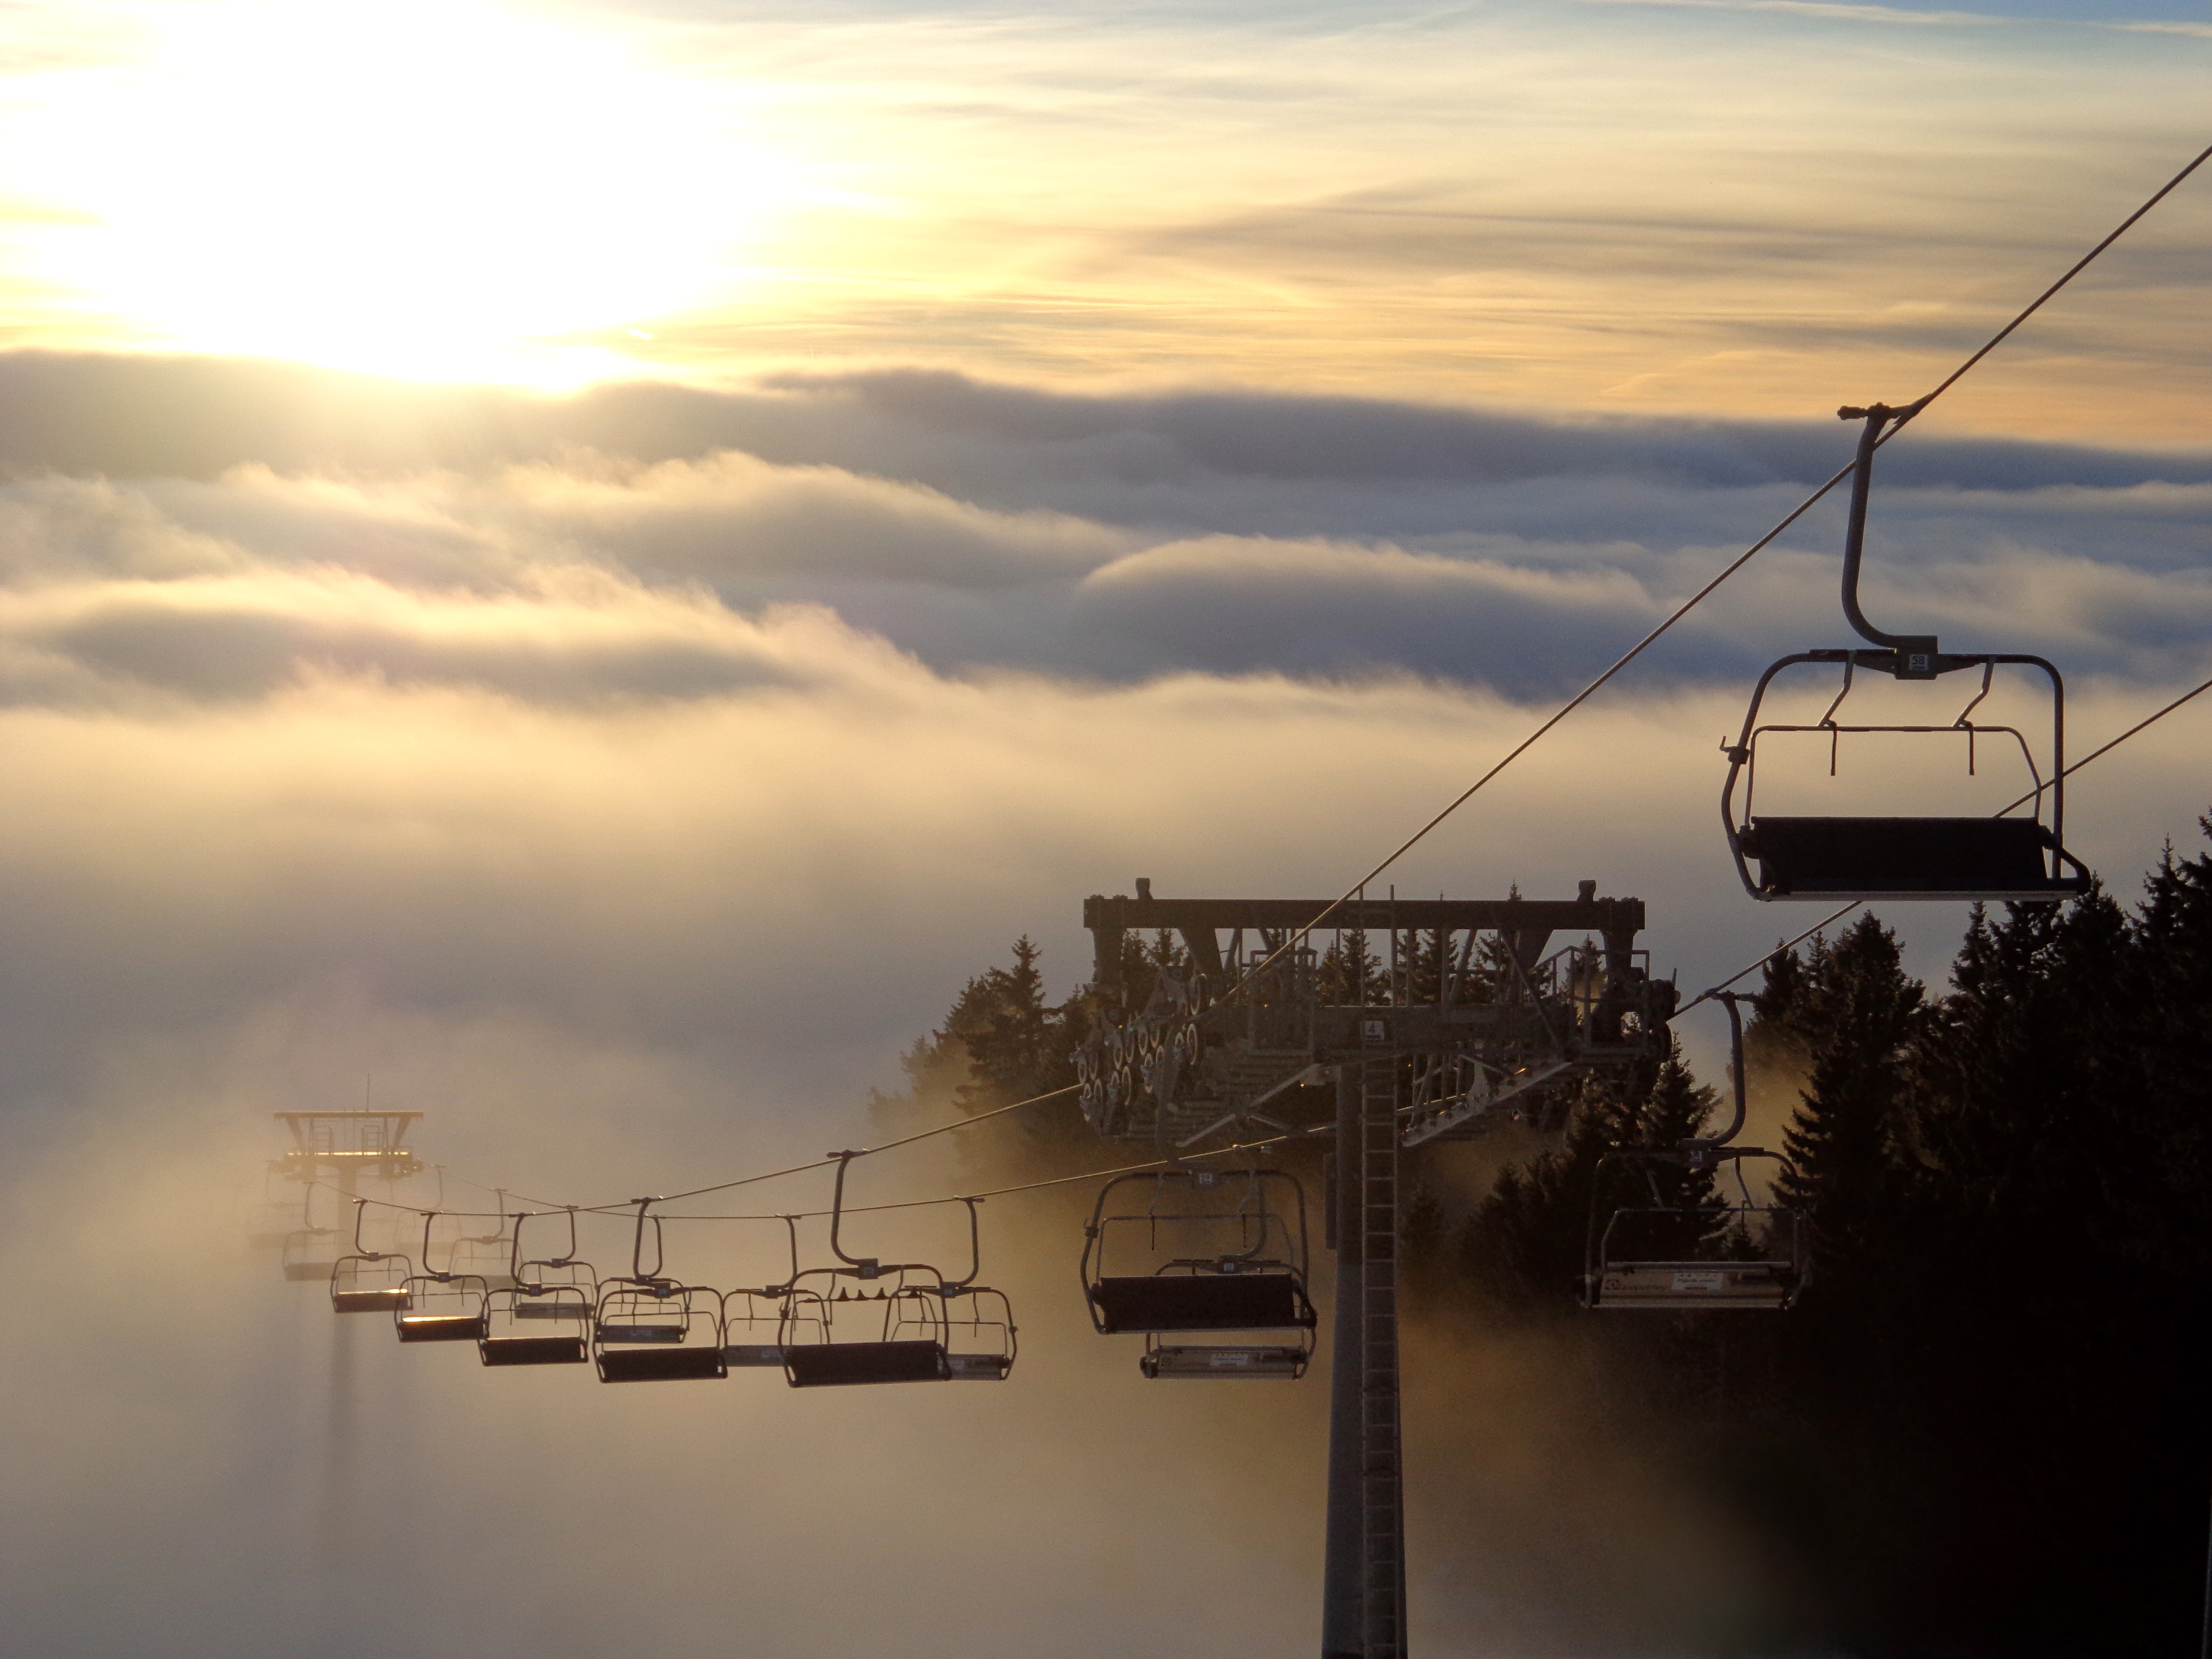
sea, horizon, winter, cloud, sky, track, fog, sunrise, sunset, morning, dawn, dusk, evening, chairlift, skiing, clouds, atmospheric phenomenon, slovenija, krvavec